Amythyst Kiah

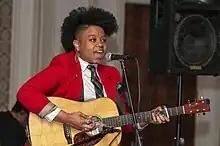
Amythyst Kiah gives a performance in 2015.

On 14 January 2022, she released a cover of Joy Division's "Love Will Tear Us Apart".